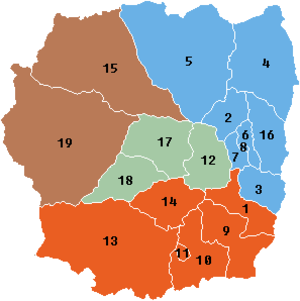
Liste des districts (fivondronana) de la province d'Antananarivo avec des régions dans des couleurs différents. Ambatolampy (Vakinankaratra) Ambohidratrimo (Analamanga) Andramasina (Analamanga) Anjozorobe (Analamanga) Ankazobe (Analamanga) Antananarivo-Atsimondrano (Analamanga) Antananarivo-Avaradrano (Analamanga) Antananarivo-Renivohitra (Analamanga) Antanifotsy (Vakinankaratra) Antsirabe Rural (Vakinankaratra) Antsirabe Urban (Vakinankaratra) Arivonimamo (Itasy) Betafo (Vakinankaratra) Faratsiho (Vakinankaratra) Fenoarivobe (Bongolava) Manjakandriana (Analamanga) Miarinarivo (Itasy) Soavinandriana (Itasy) Tsiroanomandidy (Bongolava)
La Province d'Antananarivo est l'une des six provinces de Madagascar, centrée autour de la capitale, Antananarivo qui est aussi la capitale du pays. Elle a une superficie de 58 283 km² et une population de 5 932 607 personnes.